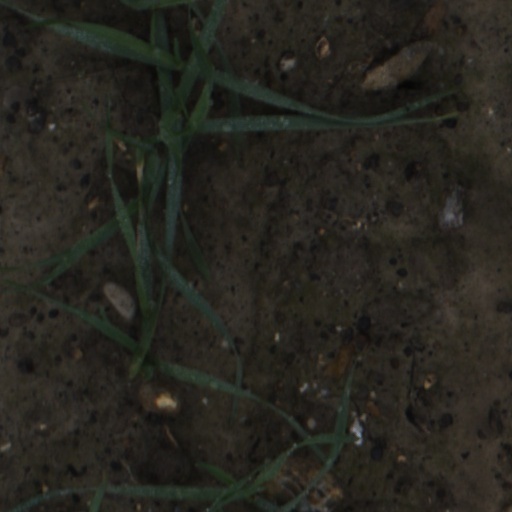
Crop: wheat